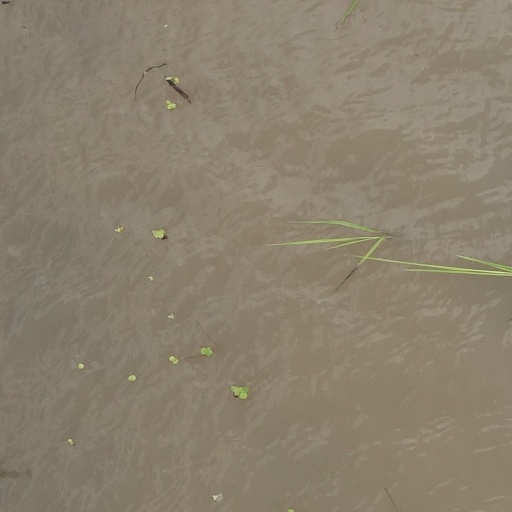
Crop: rice